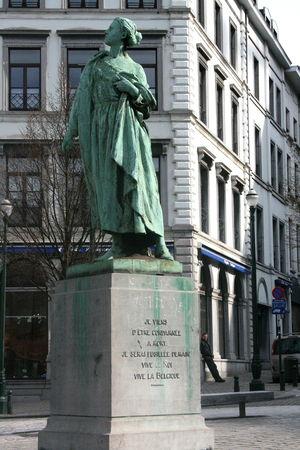
Statue de Gabrielle Petit, place Saint-Jean à Bruxelles (Belgique)
Égide Rombaux, né à Schaerbeek le 19 janvier 1865 et mort à Uccle le 11 septembre 1942, est un sculpteur et médailleur belge.
Gabrielle Petit, de son nom complet Gabrielle Aline Eugénie Marie Ghislaine Petit, née le 20 février 1893 à Tournai et morte fusillée le 1ᵉʳ avril 1916 à Schaerbeek, est une infirmière et résistante belge qui a fait de l'espionnage pour le compte des Alliés au cours de la Première Guerre mondiale.